Abbey of Saint-Pierre de la Couture

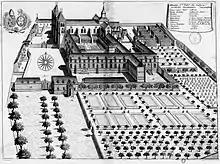
Abbaye de la couture XVIIè siècle

By 1518, it was again declining. First, abbots were now appointed by royal authority, which threatened the autonomy of the abbey. The abbots received the income due to them but did not perform the spiritual function for which they were responsible. This new system, the result of the Concordat of Bologna of 1516, allowed the king much more control of the clergy. Martin Fournier de Beaume, son of the Minister of Finance, replaced the monks at the "Maison de l'Etoile in Paris, with his mother and sister. Upon the capture of Le Mans by the Protestants in 1562, the congregations of the 7 monasteries of Le Mans had to flee. Nicolas Fumée resettled that of La Couture in Moullins. He housed his monks in nearby manor houses belonging to Moullins.